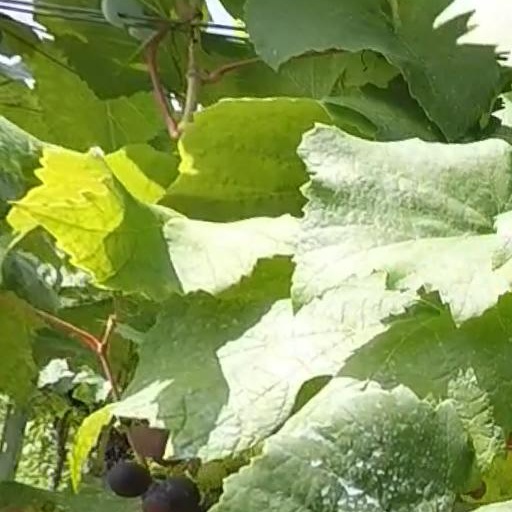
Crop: grape